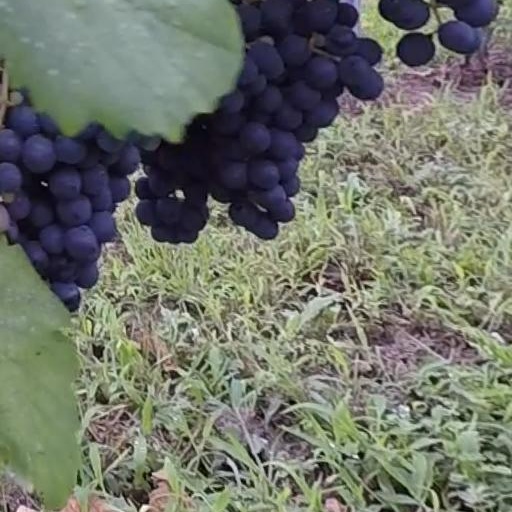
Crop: grape